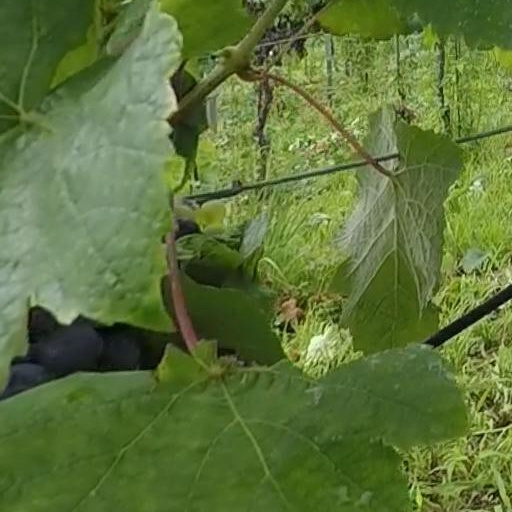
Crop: grape